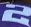
Number: 2